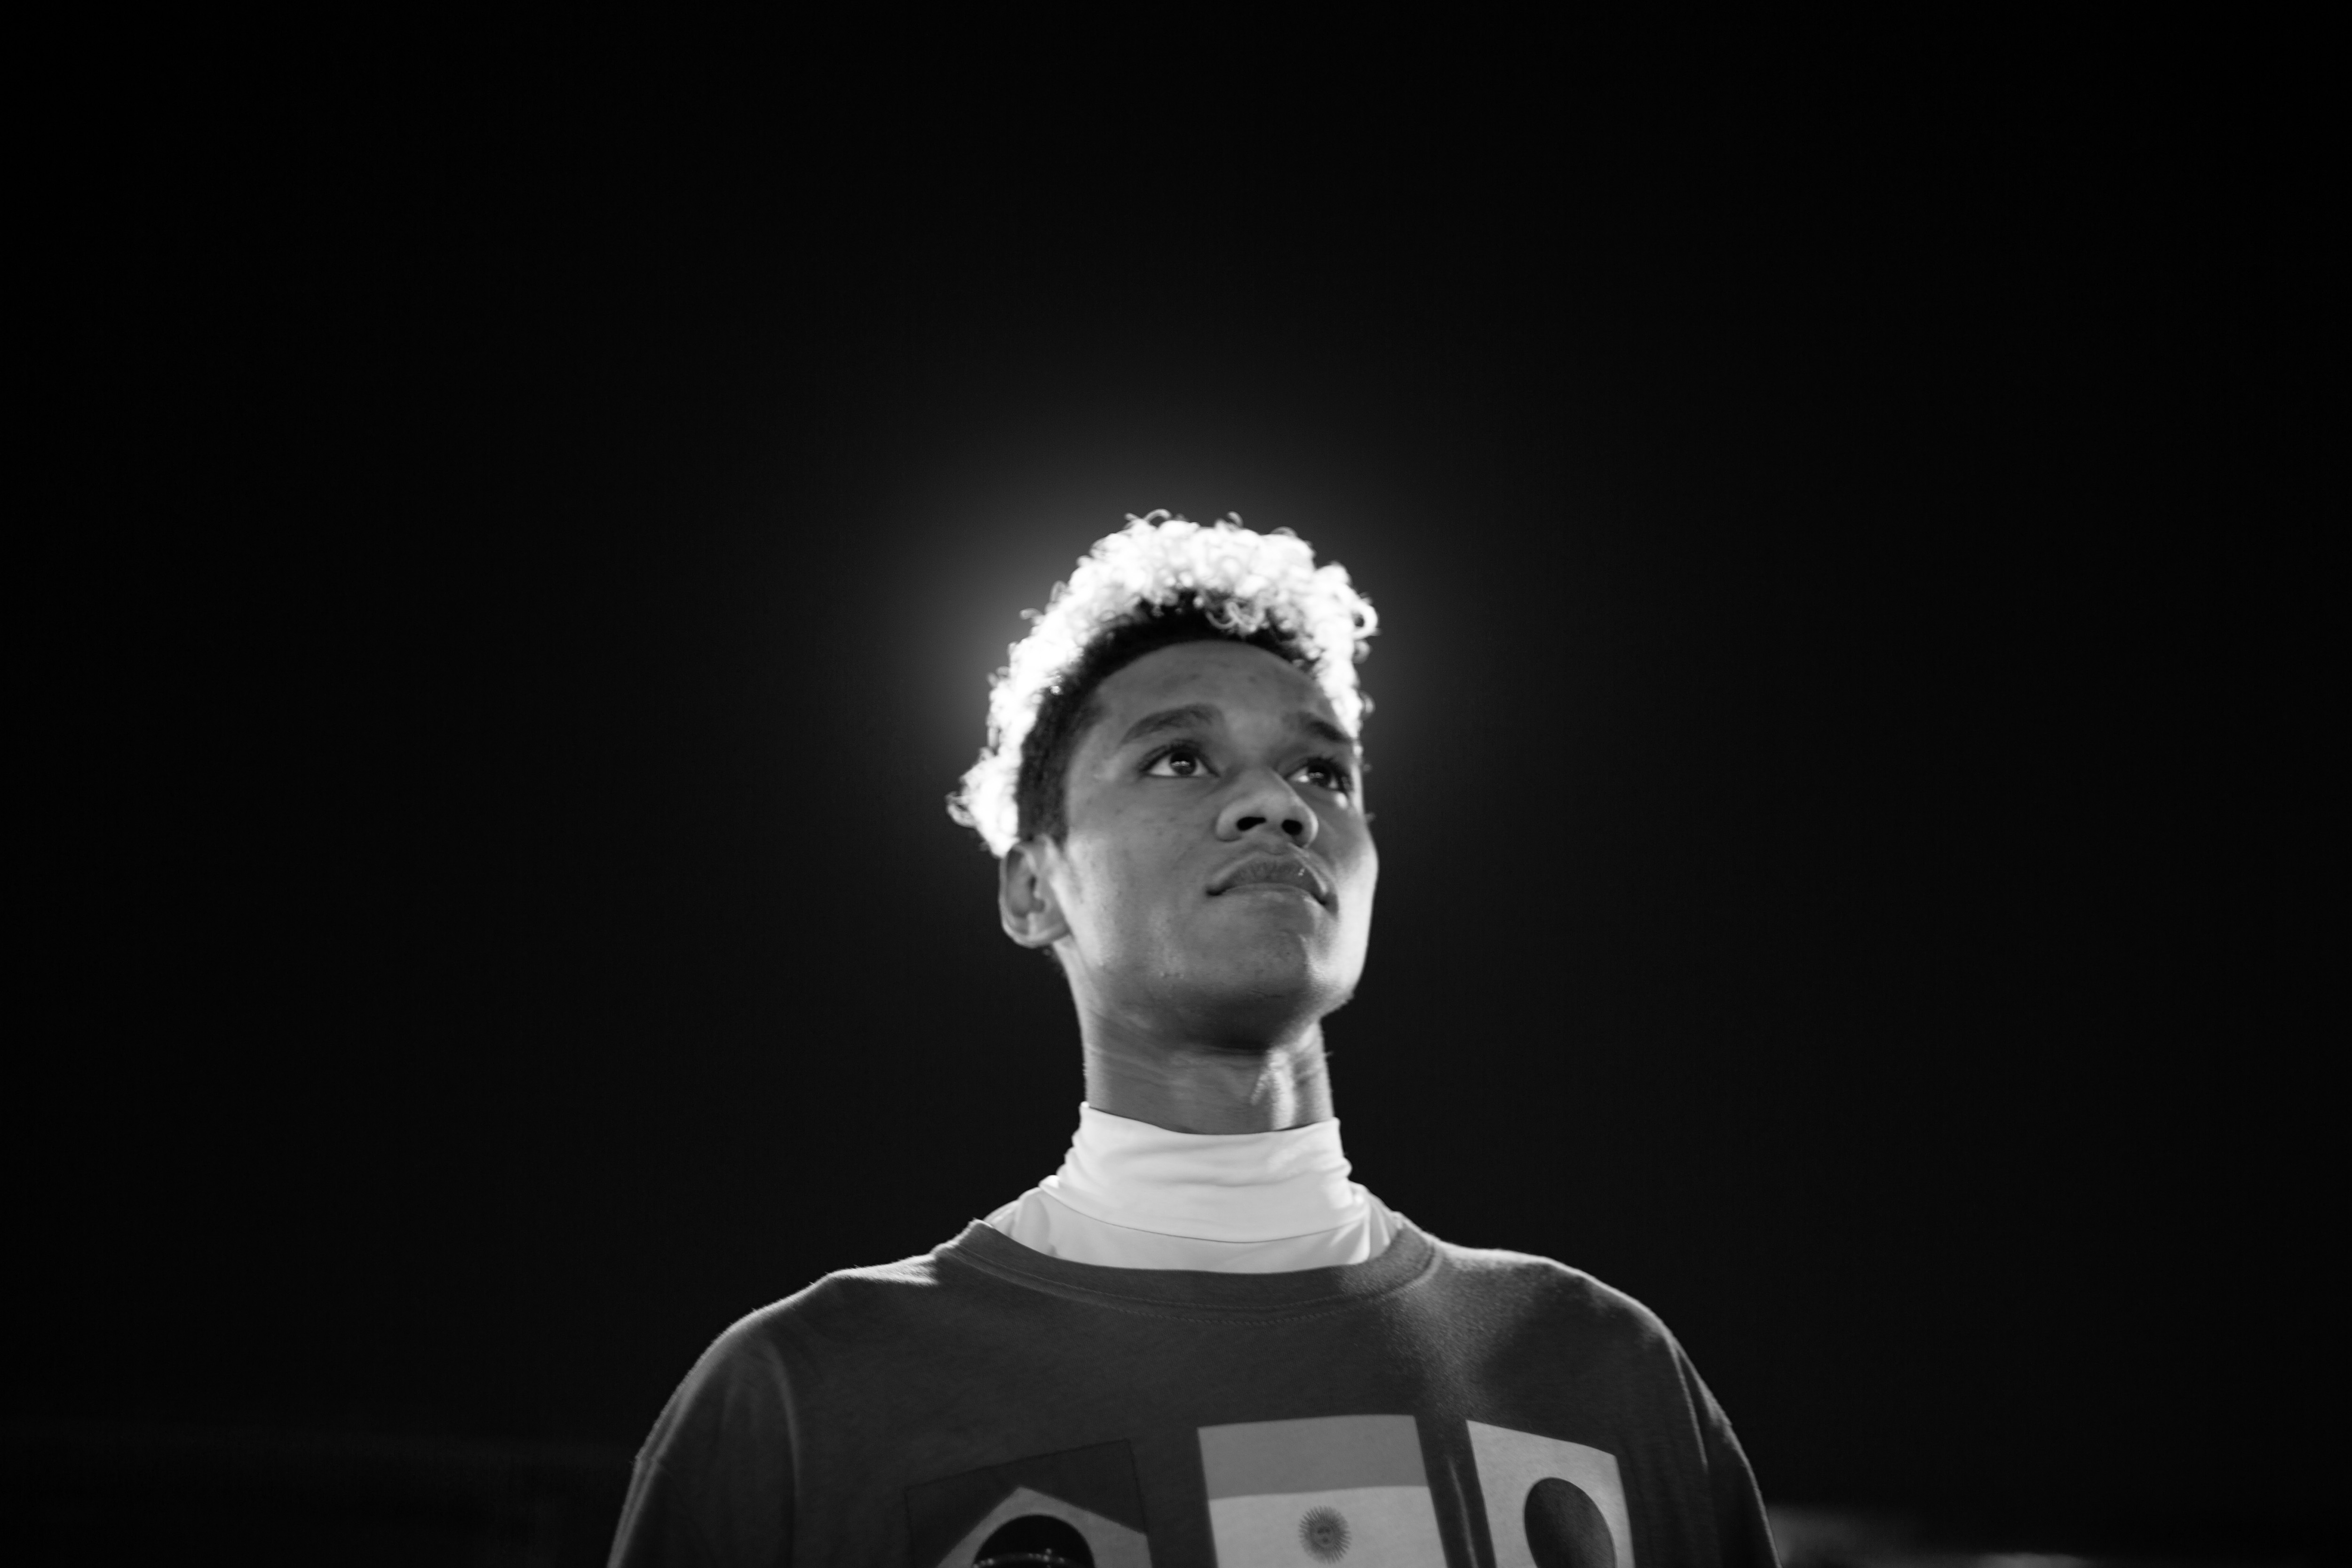
white, black, black and white, monochrome, photography, human, monochrome photography, flash photography, player, competition event, style, t shirt, portrait